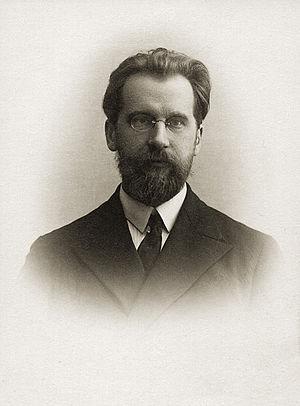
Mykolas Biržiška, né le 24 août 1882 à Viekšniai et mort le 24 août 1962 à Los Angeles aux États-Unis, est un homme politique lituanien. En février 1918, il est l'un des vingt signataires de la déclaration d'indépendance de la Lituanie.